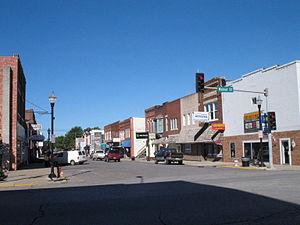
Cameron est une ville des comtés de Clinton, Caldwell et DeKalb, dans le Missouri, aux États-Unis. Située en limite des trois comtés, elle est fondée en 1854 et incorporée en 1867.